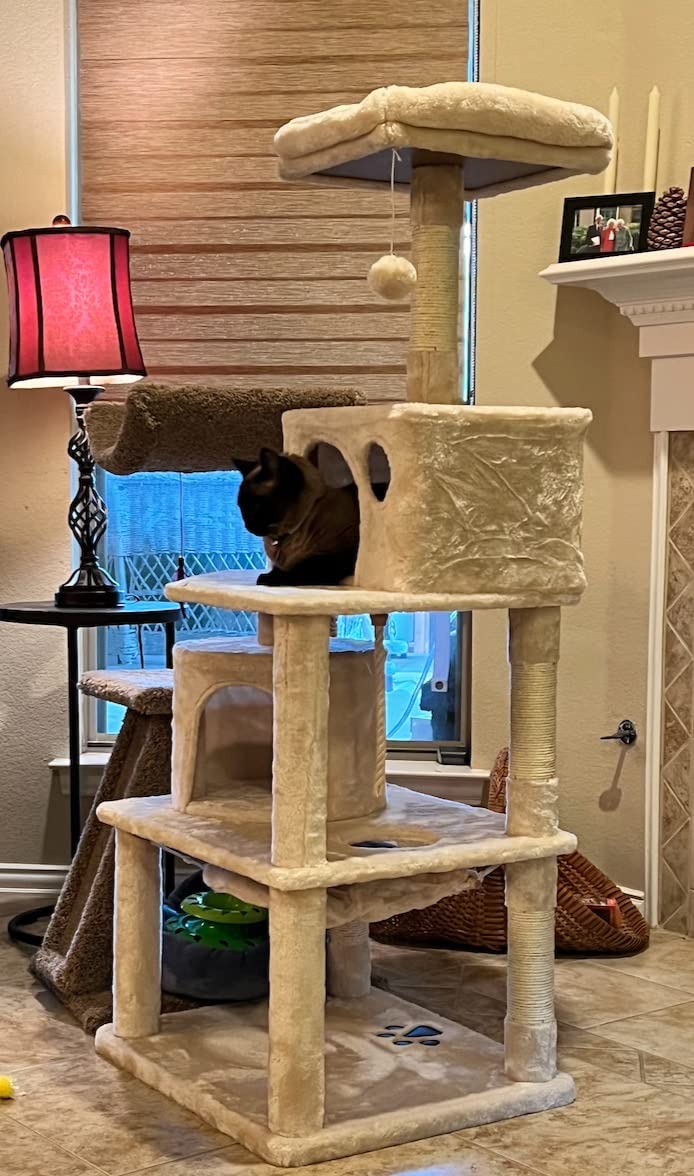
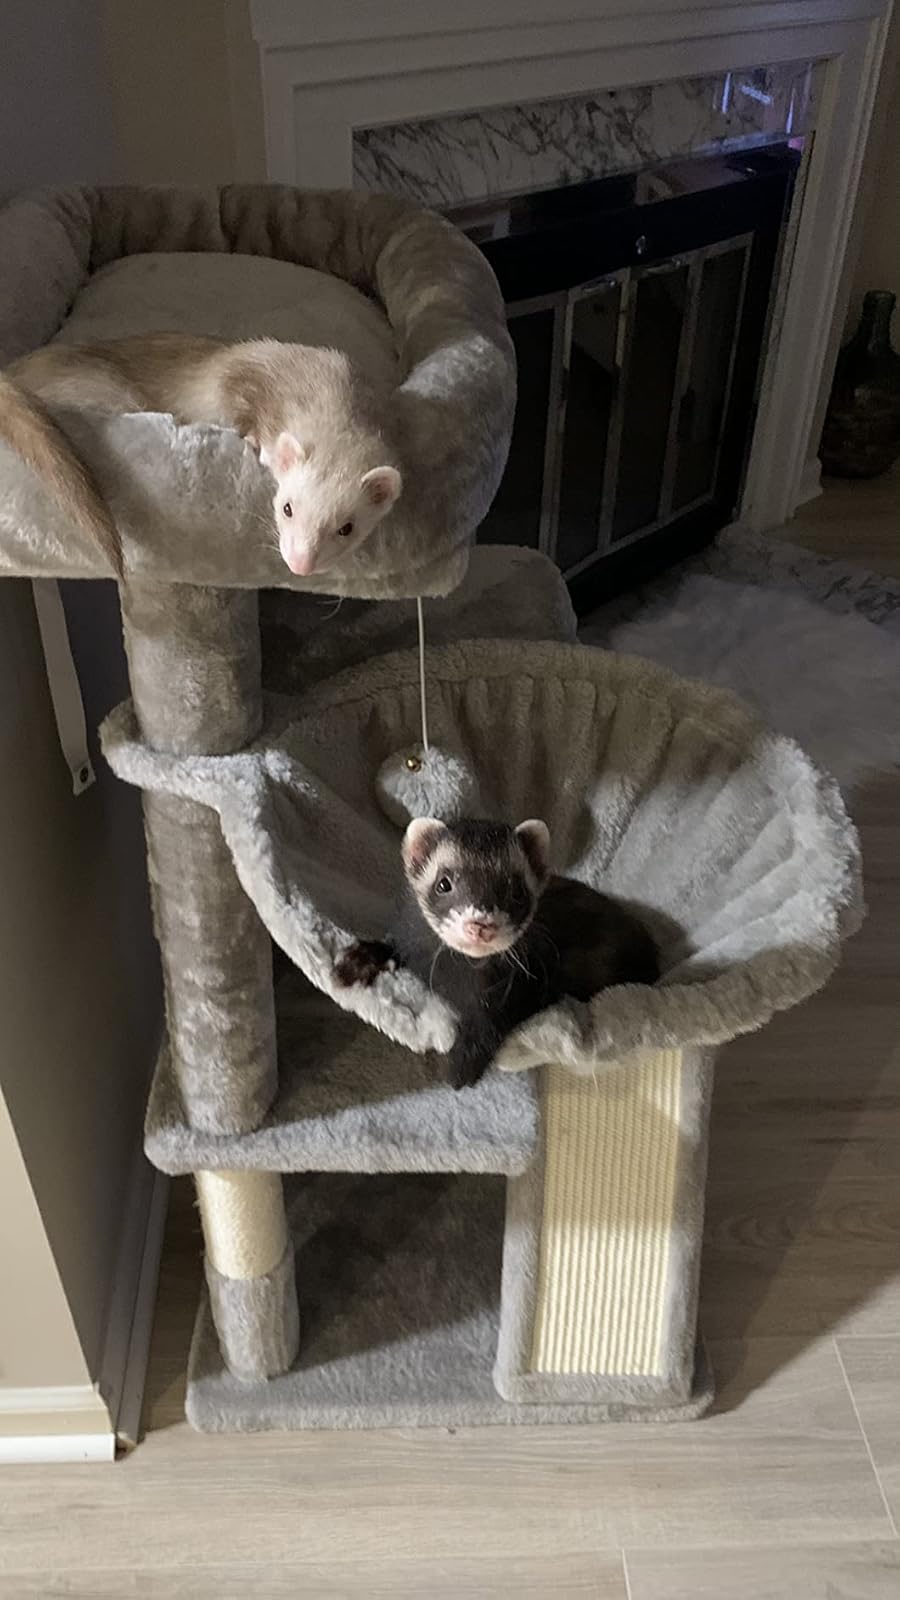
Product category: items_cat tree
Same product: no